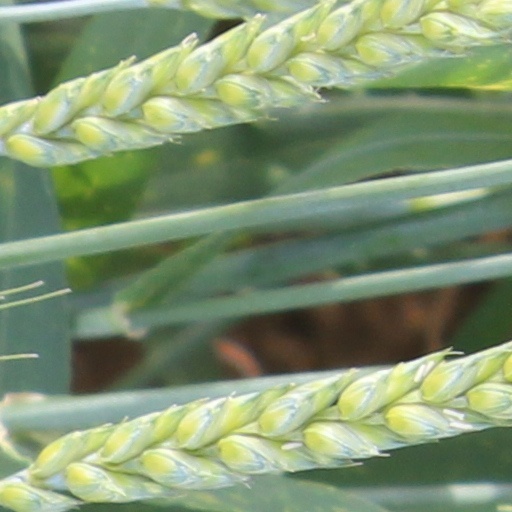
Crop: wheat